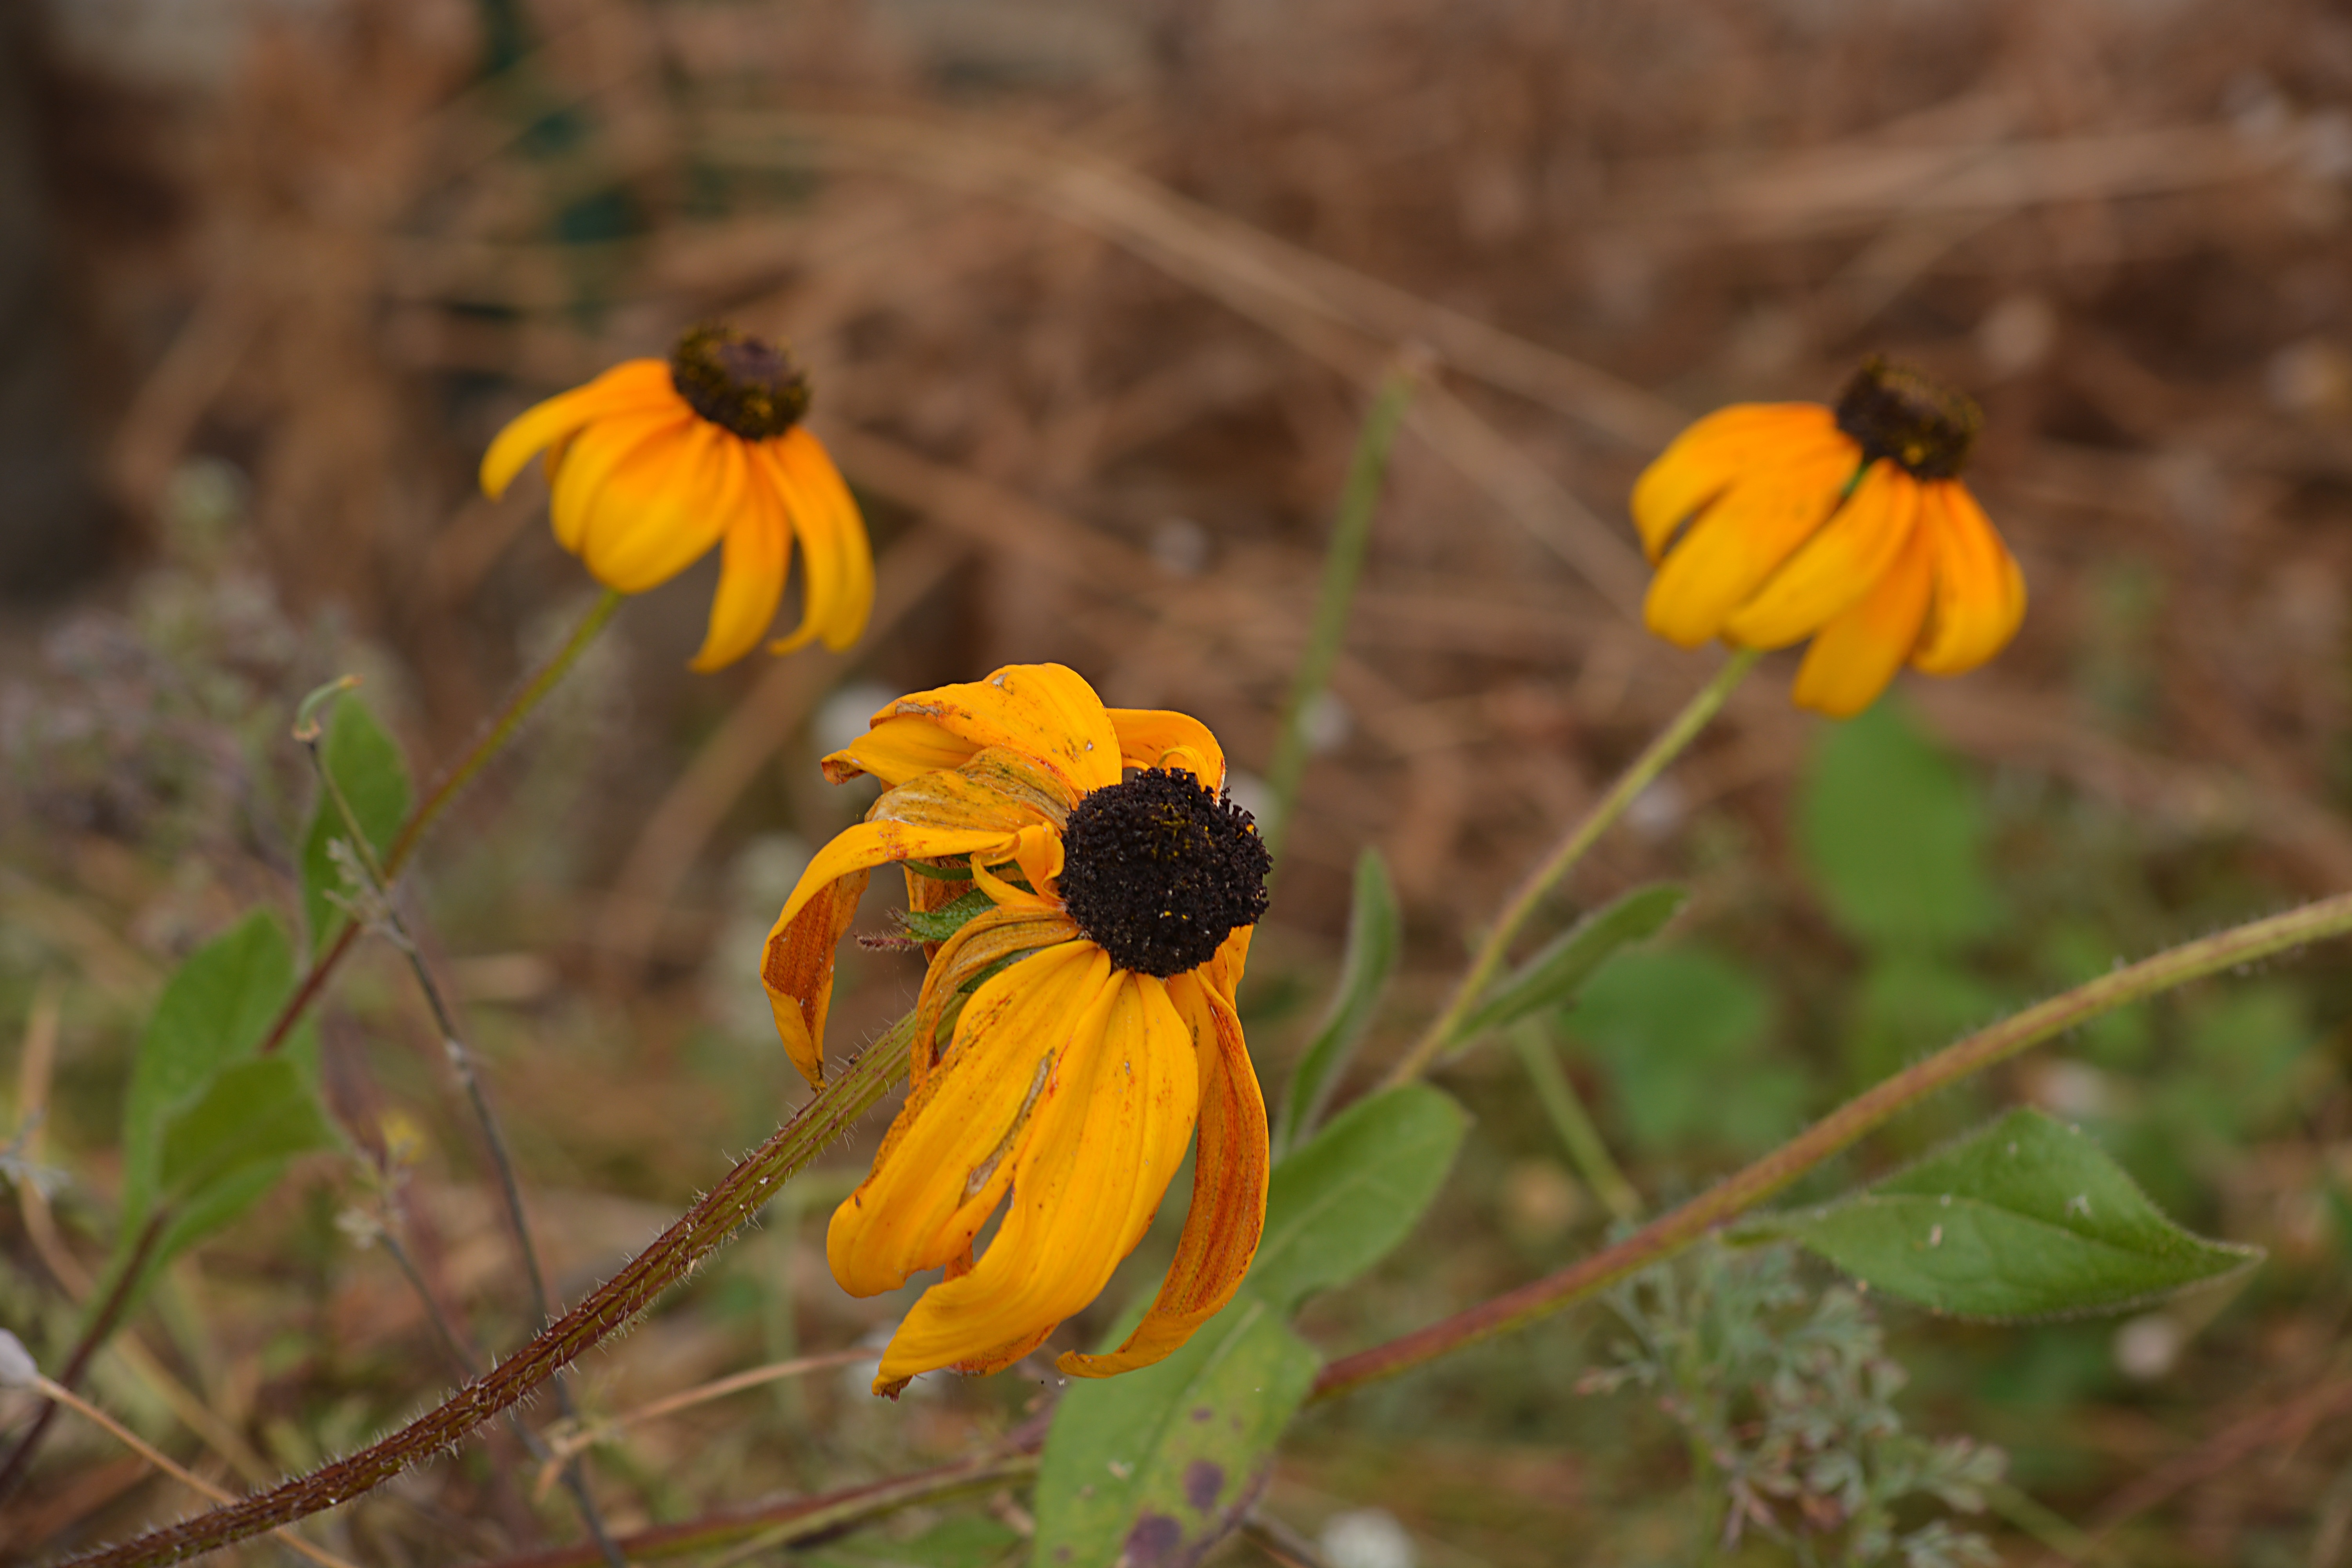
nature, plant, meadow, prairie, fall, flower, wildlife, insect, autumn, botany, yellow, flora, fauna, invertebrate, wildflower, flowers, fields, petals, past, nectar, macro photography, flowering plant, faded flowers, land plant